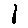
Label: 1